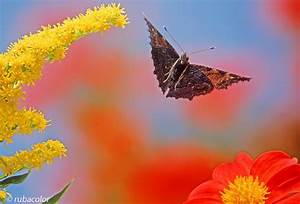
Label: farfalla